1989 Toronto International Film Festival

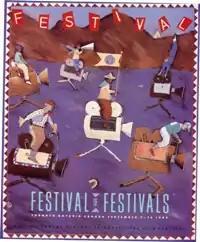
Festival poster

The 14th Toronto International Film Festival (TIFF) took place in Toronto, Ontario, Canada between September 7 and September 16, 1989. "In Country" by Norman Jewison was selected as the opening film.